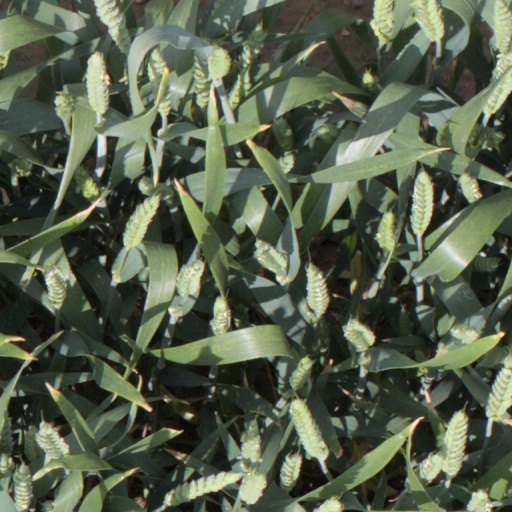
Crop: wheat